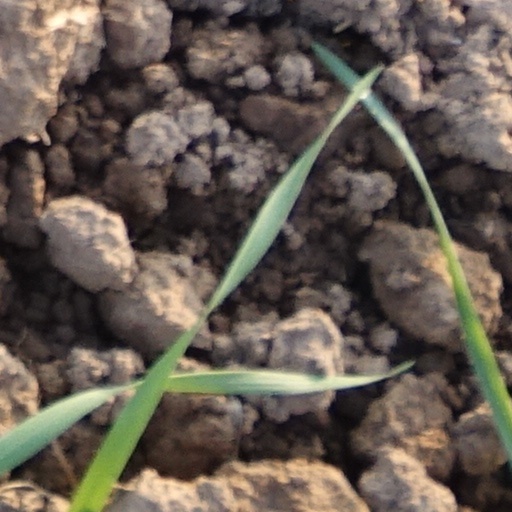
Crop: wheat